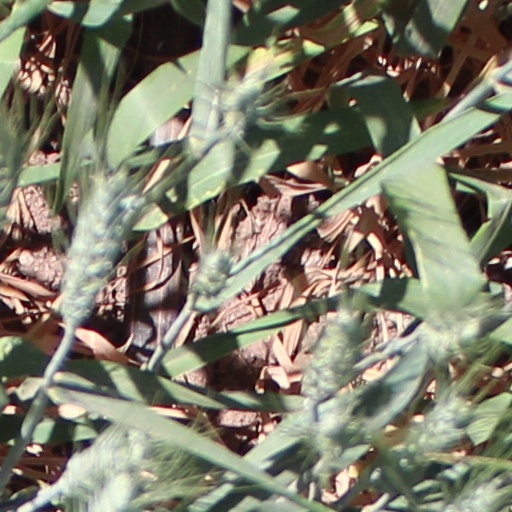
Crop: wheat